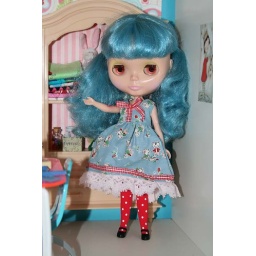
Calico in her new kitty dress